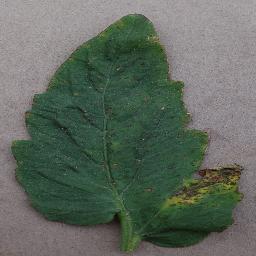
Label: Tomato___Bacterial_spot